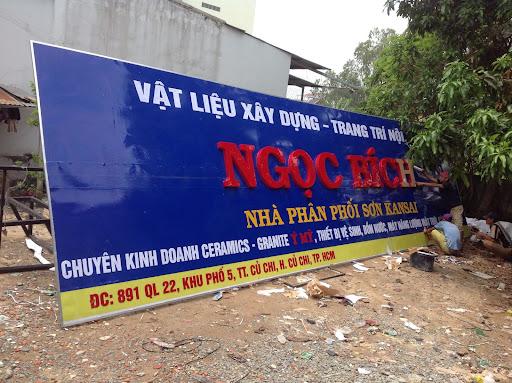
có một tấm biển màu xanh xuất hiện ở trong khung hình